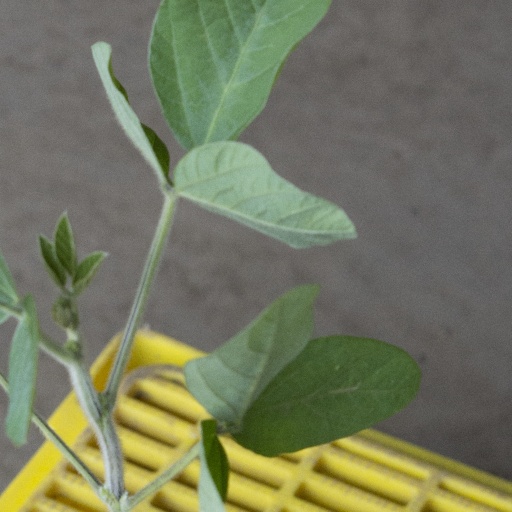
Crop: soybean